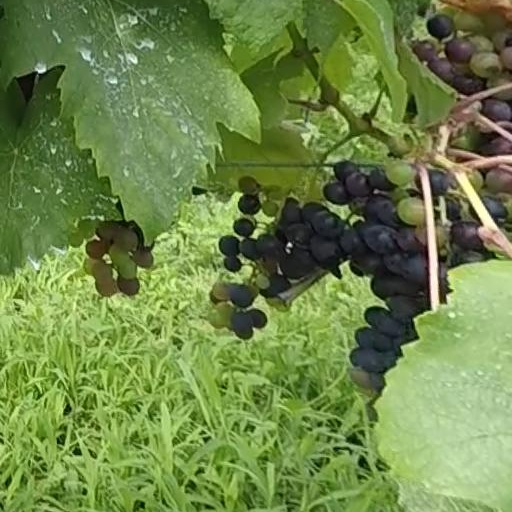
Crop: grape